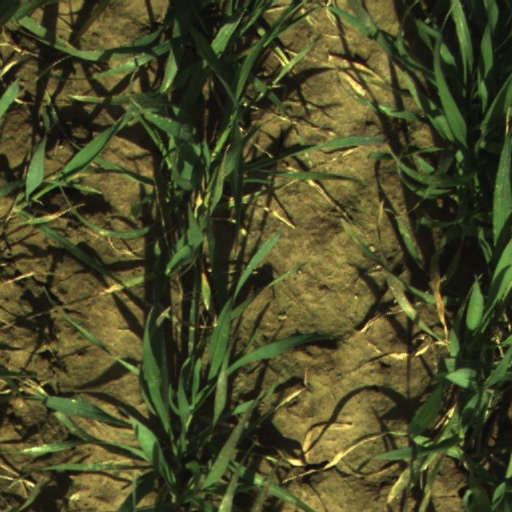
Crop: wheat